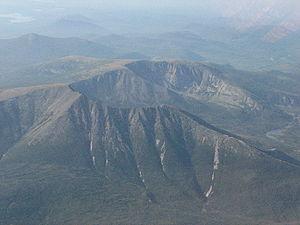
Vue aérienne du mont Katahdin.
Le parc d'État Baxter est un parc d'État située dans le centre-nord du Maine, dans le comté de Piscataquis. Le parc de 828,53 km² protège entre autres le mont Katahdin, l'un des plus hauts sommets de l'est du continent. Il est aussi le terminus nordique du sentier des Appalaches. Il porte le nom de son mécène Percival P. Baxter, gouverneur du Maine entre 1921 et 1925, qui a acquis en son nom personnel les terres du parc pour les donner à l'État entre 1931 et 1962. Contrairement aux autres parcs d'État du Maine, il est géré par sa propre agence, le Baxter State Park Authority. Il reçoit environ 60 000 visiteurs par années.
Le mont Katahdin est, avec 1 606 mètres d'altitude, le point culminant du Maine. Nommé Katahdin par le peuple nord-amérindien des Pentagouets, le sommet est situé dans le parc d'État Baxter.